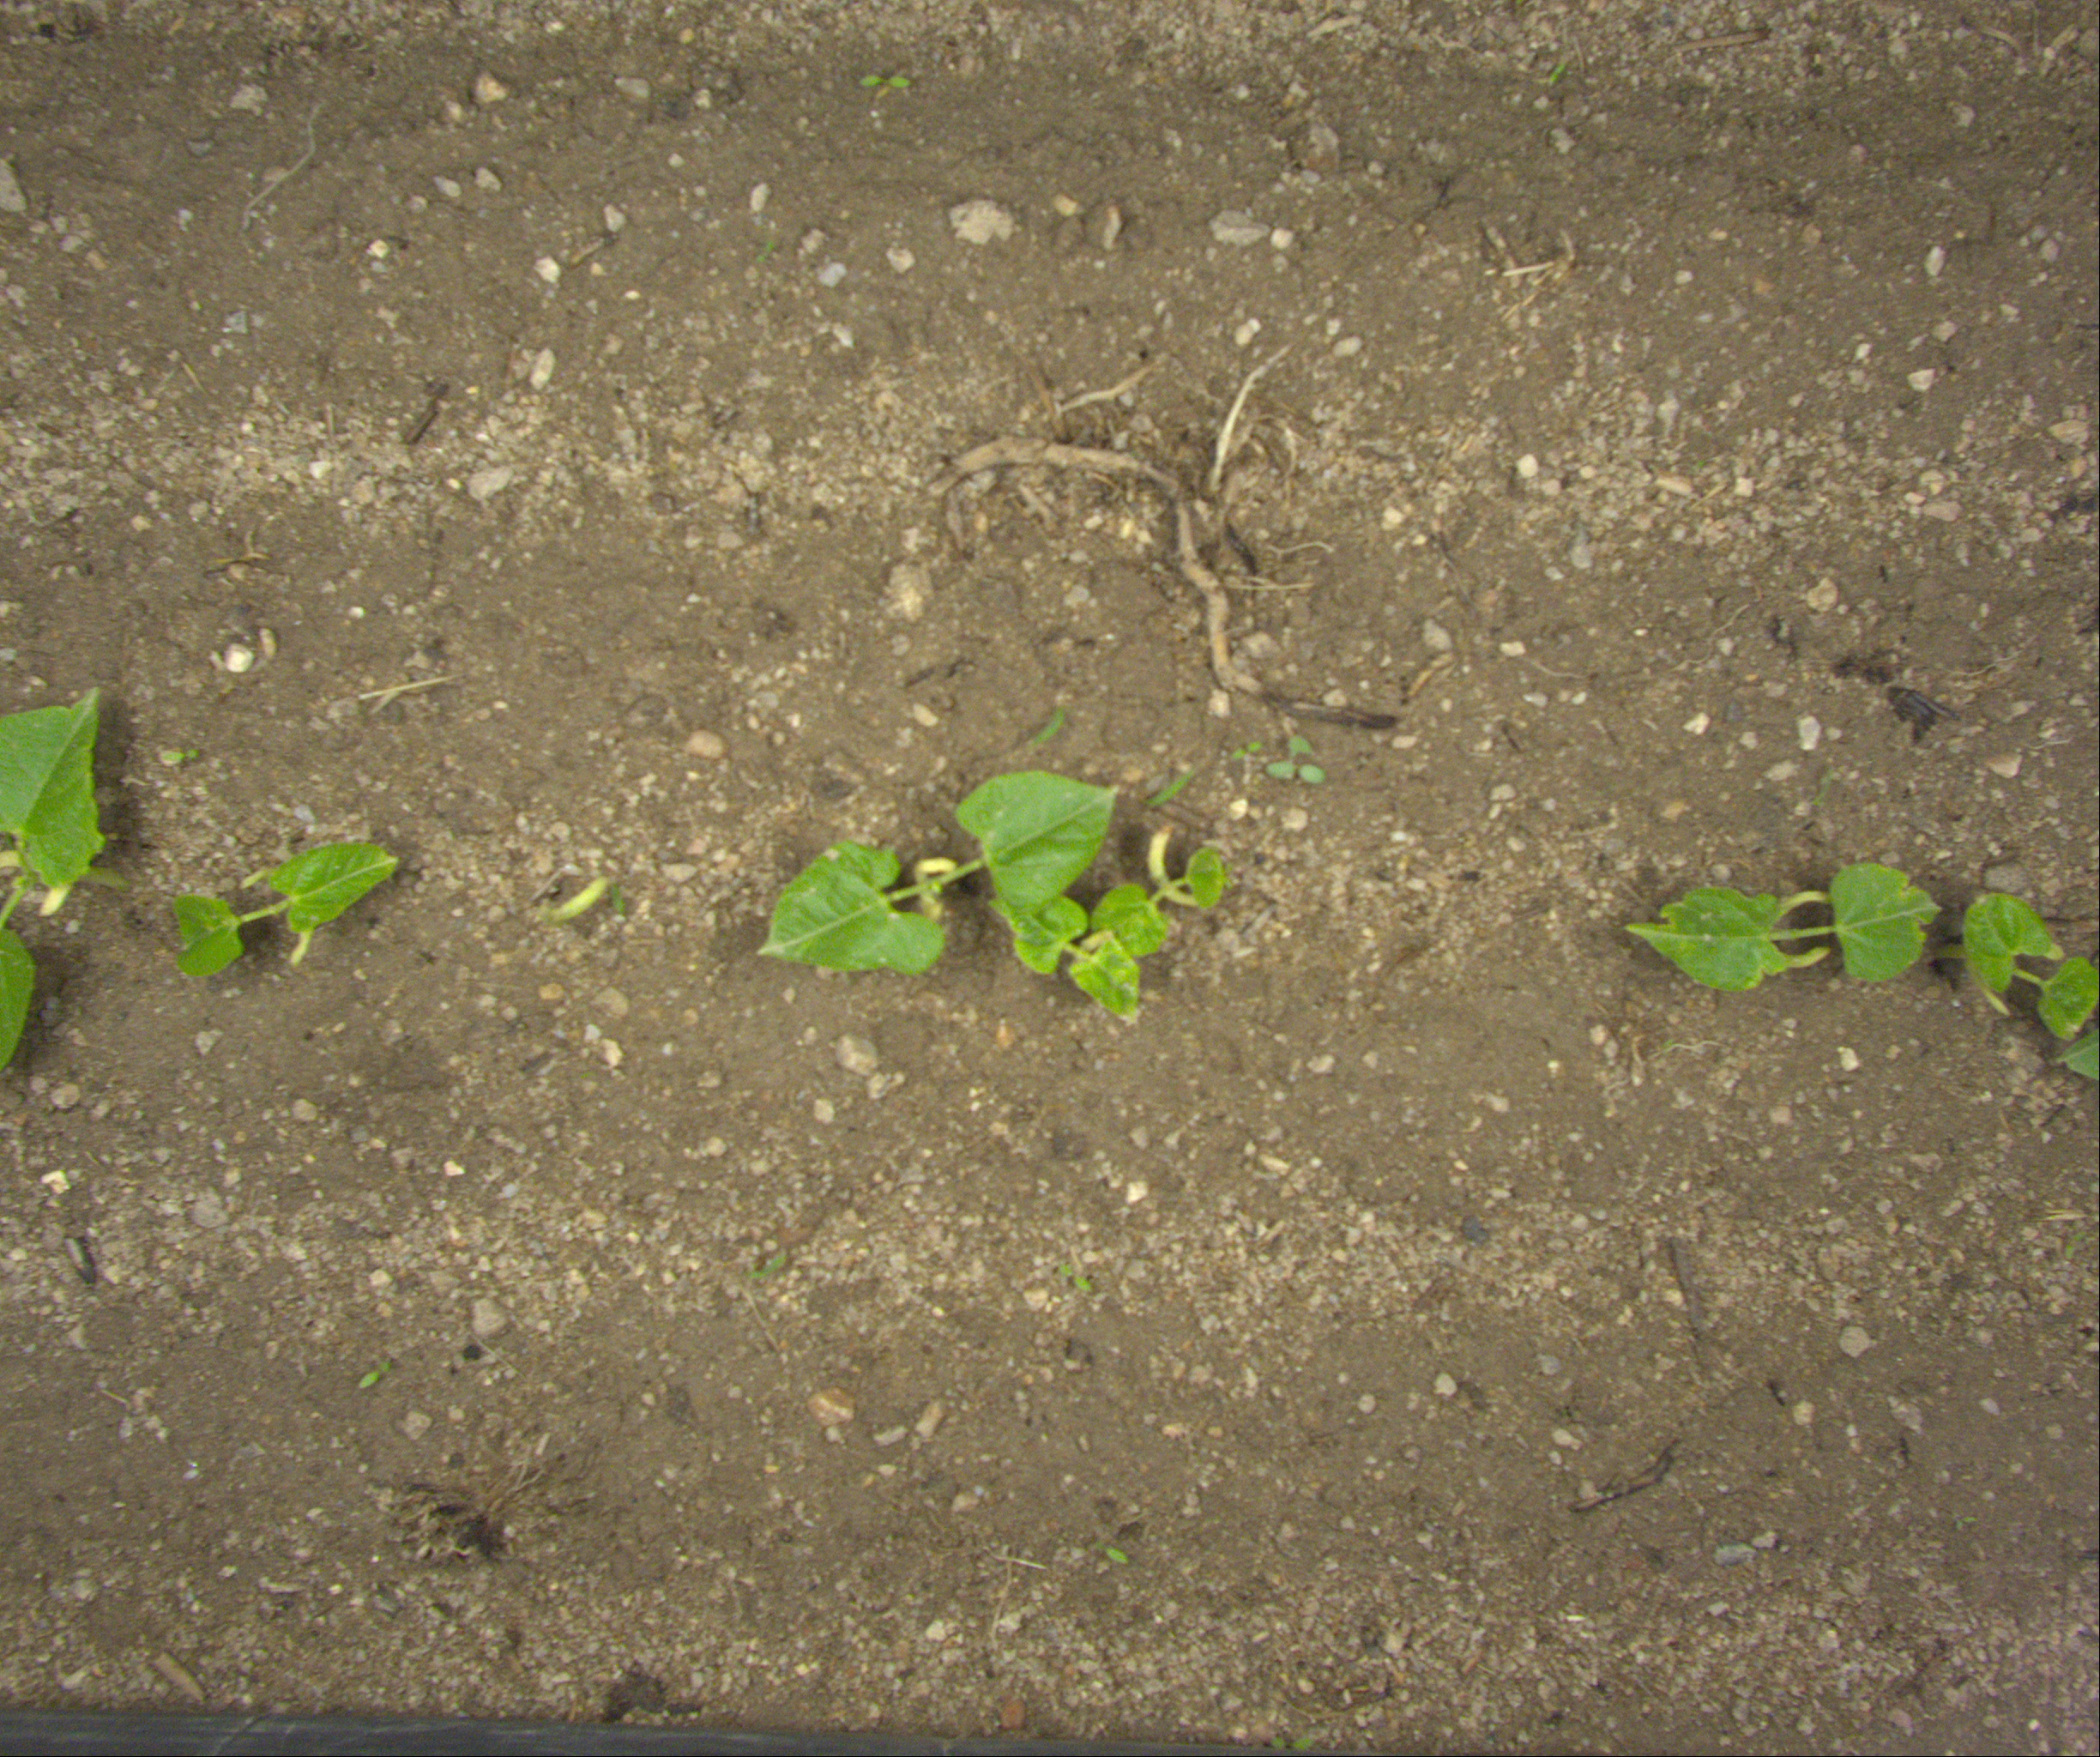
Crop: bean
Objects: bean, bean, bean, bean, bean, bean, bean, stem_bean, stem_bean, stem_bean, stem_bean, stem_bean, stem_bean, stem_bean, stem_bean